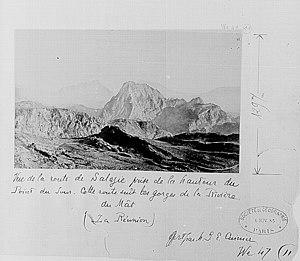
Salazie est une commune française, située dans le département en région de La Réunion.